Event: Nepal Earthquake
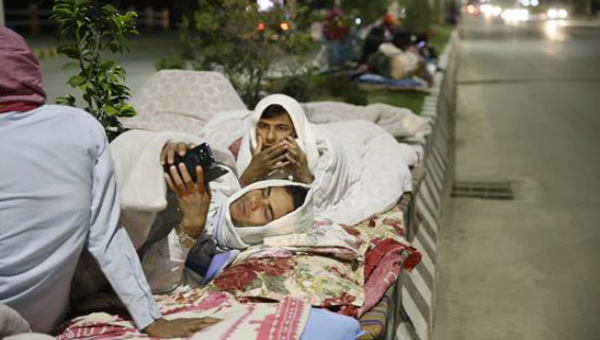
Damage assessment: no_damage